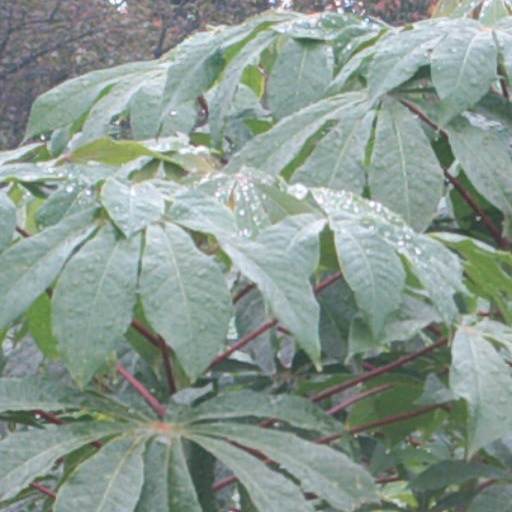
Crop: cassava